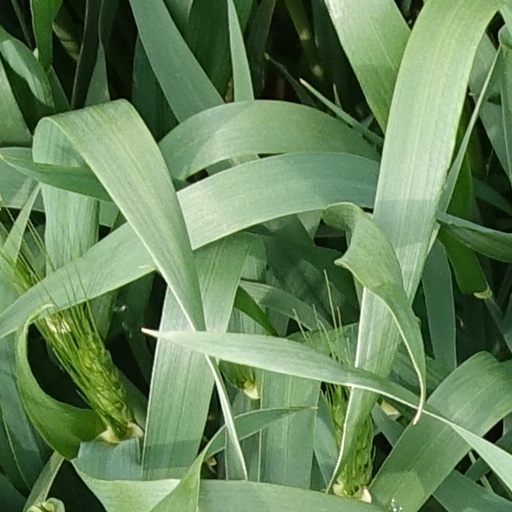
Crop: wheat